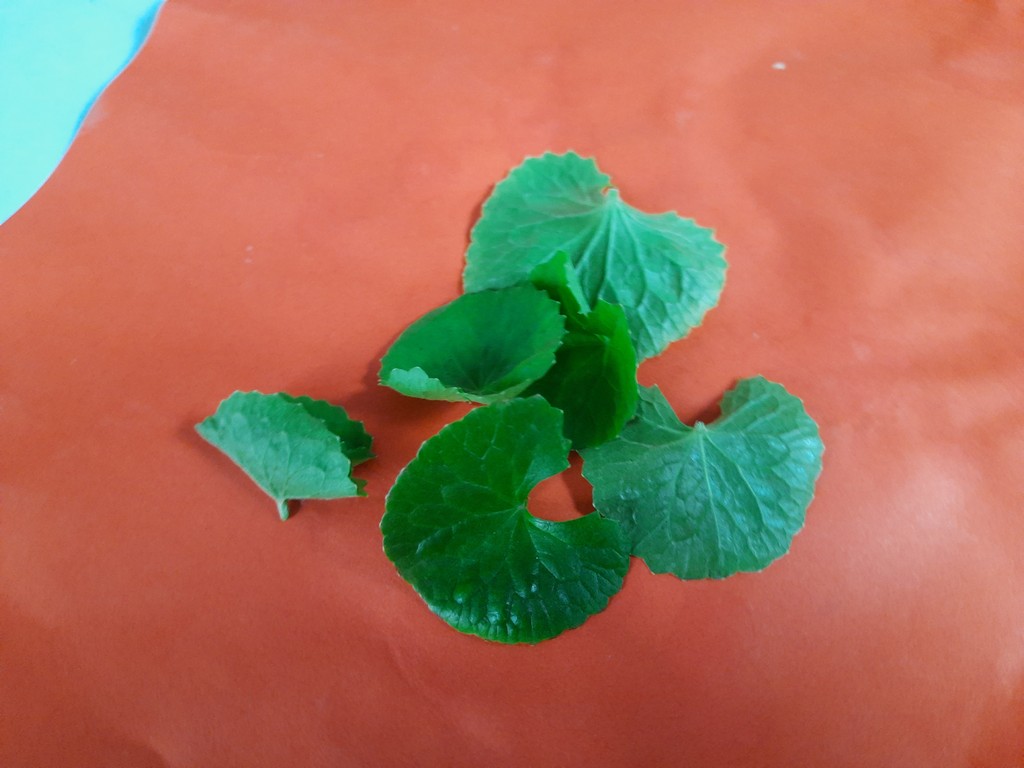
Label: Healthy